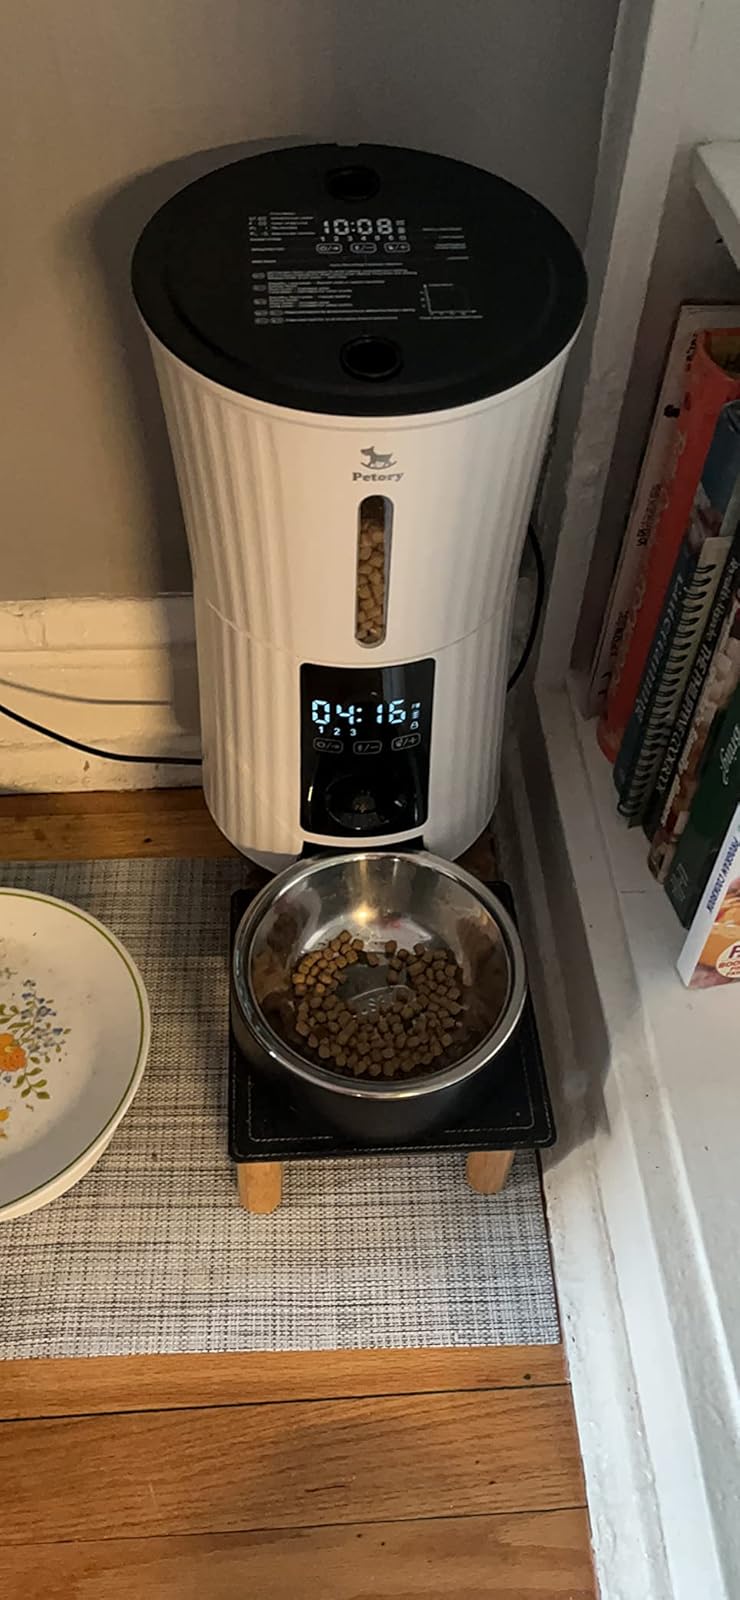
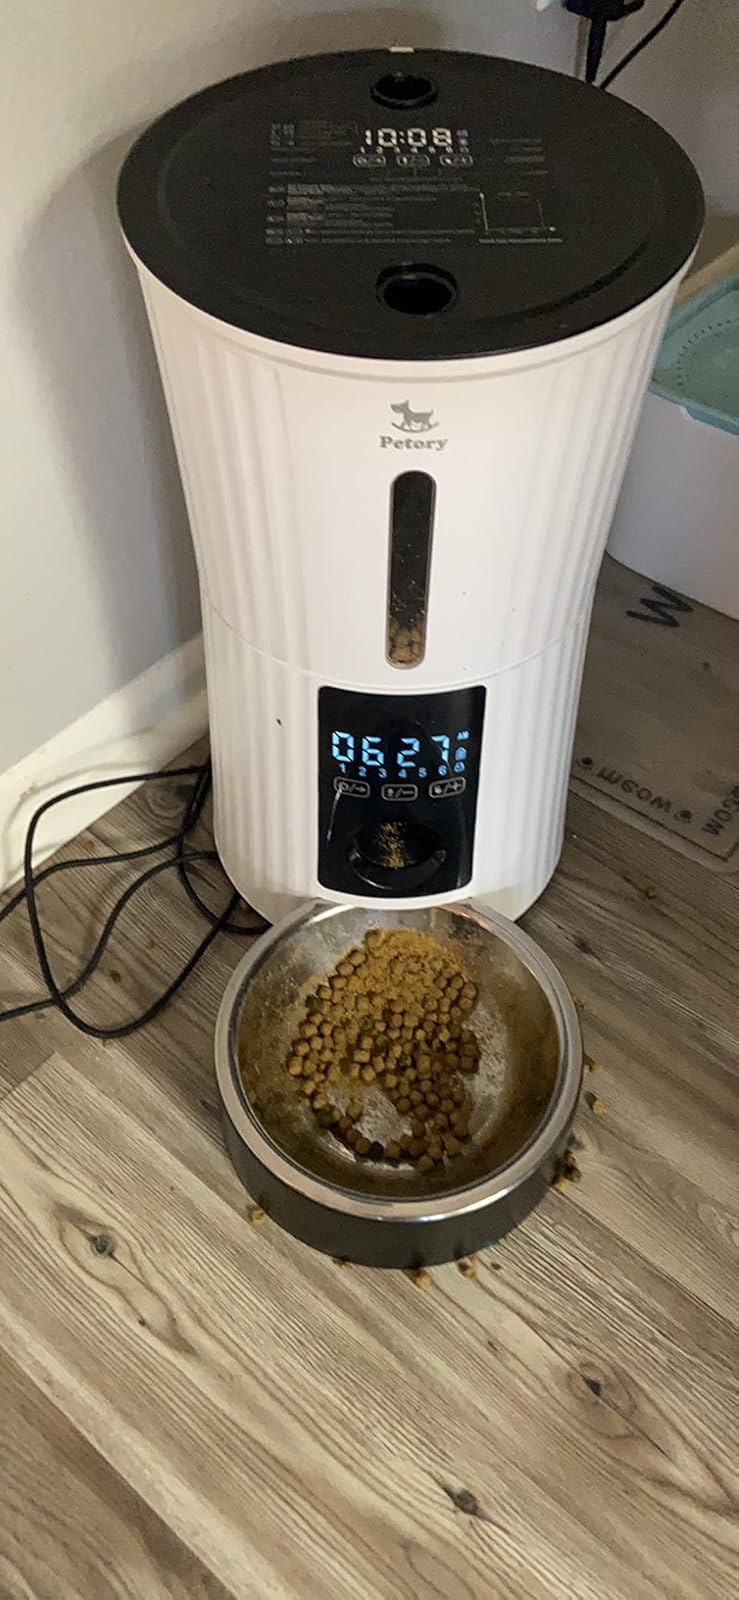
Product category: items_feeder
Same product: yes